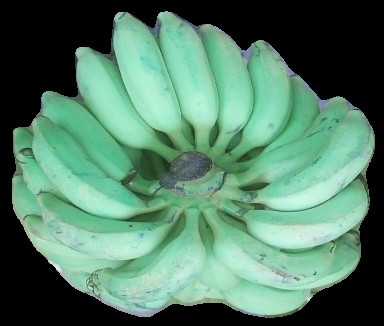
Variety: elakki-bale
Grade: grade2